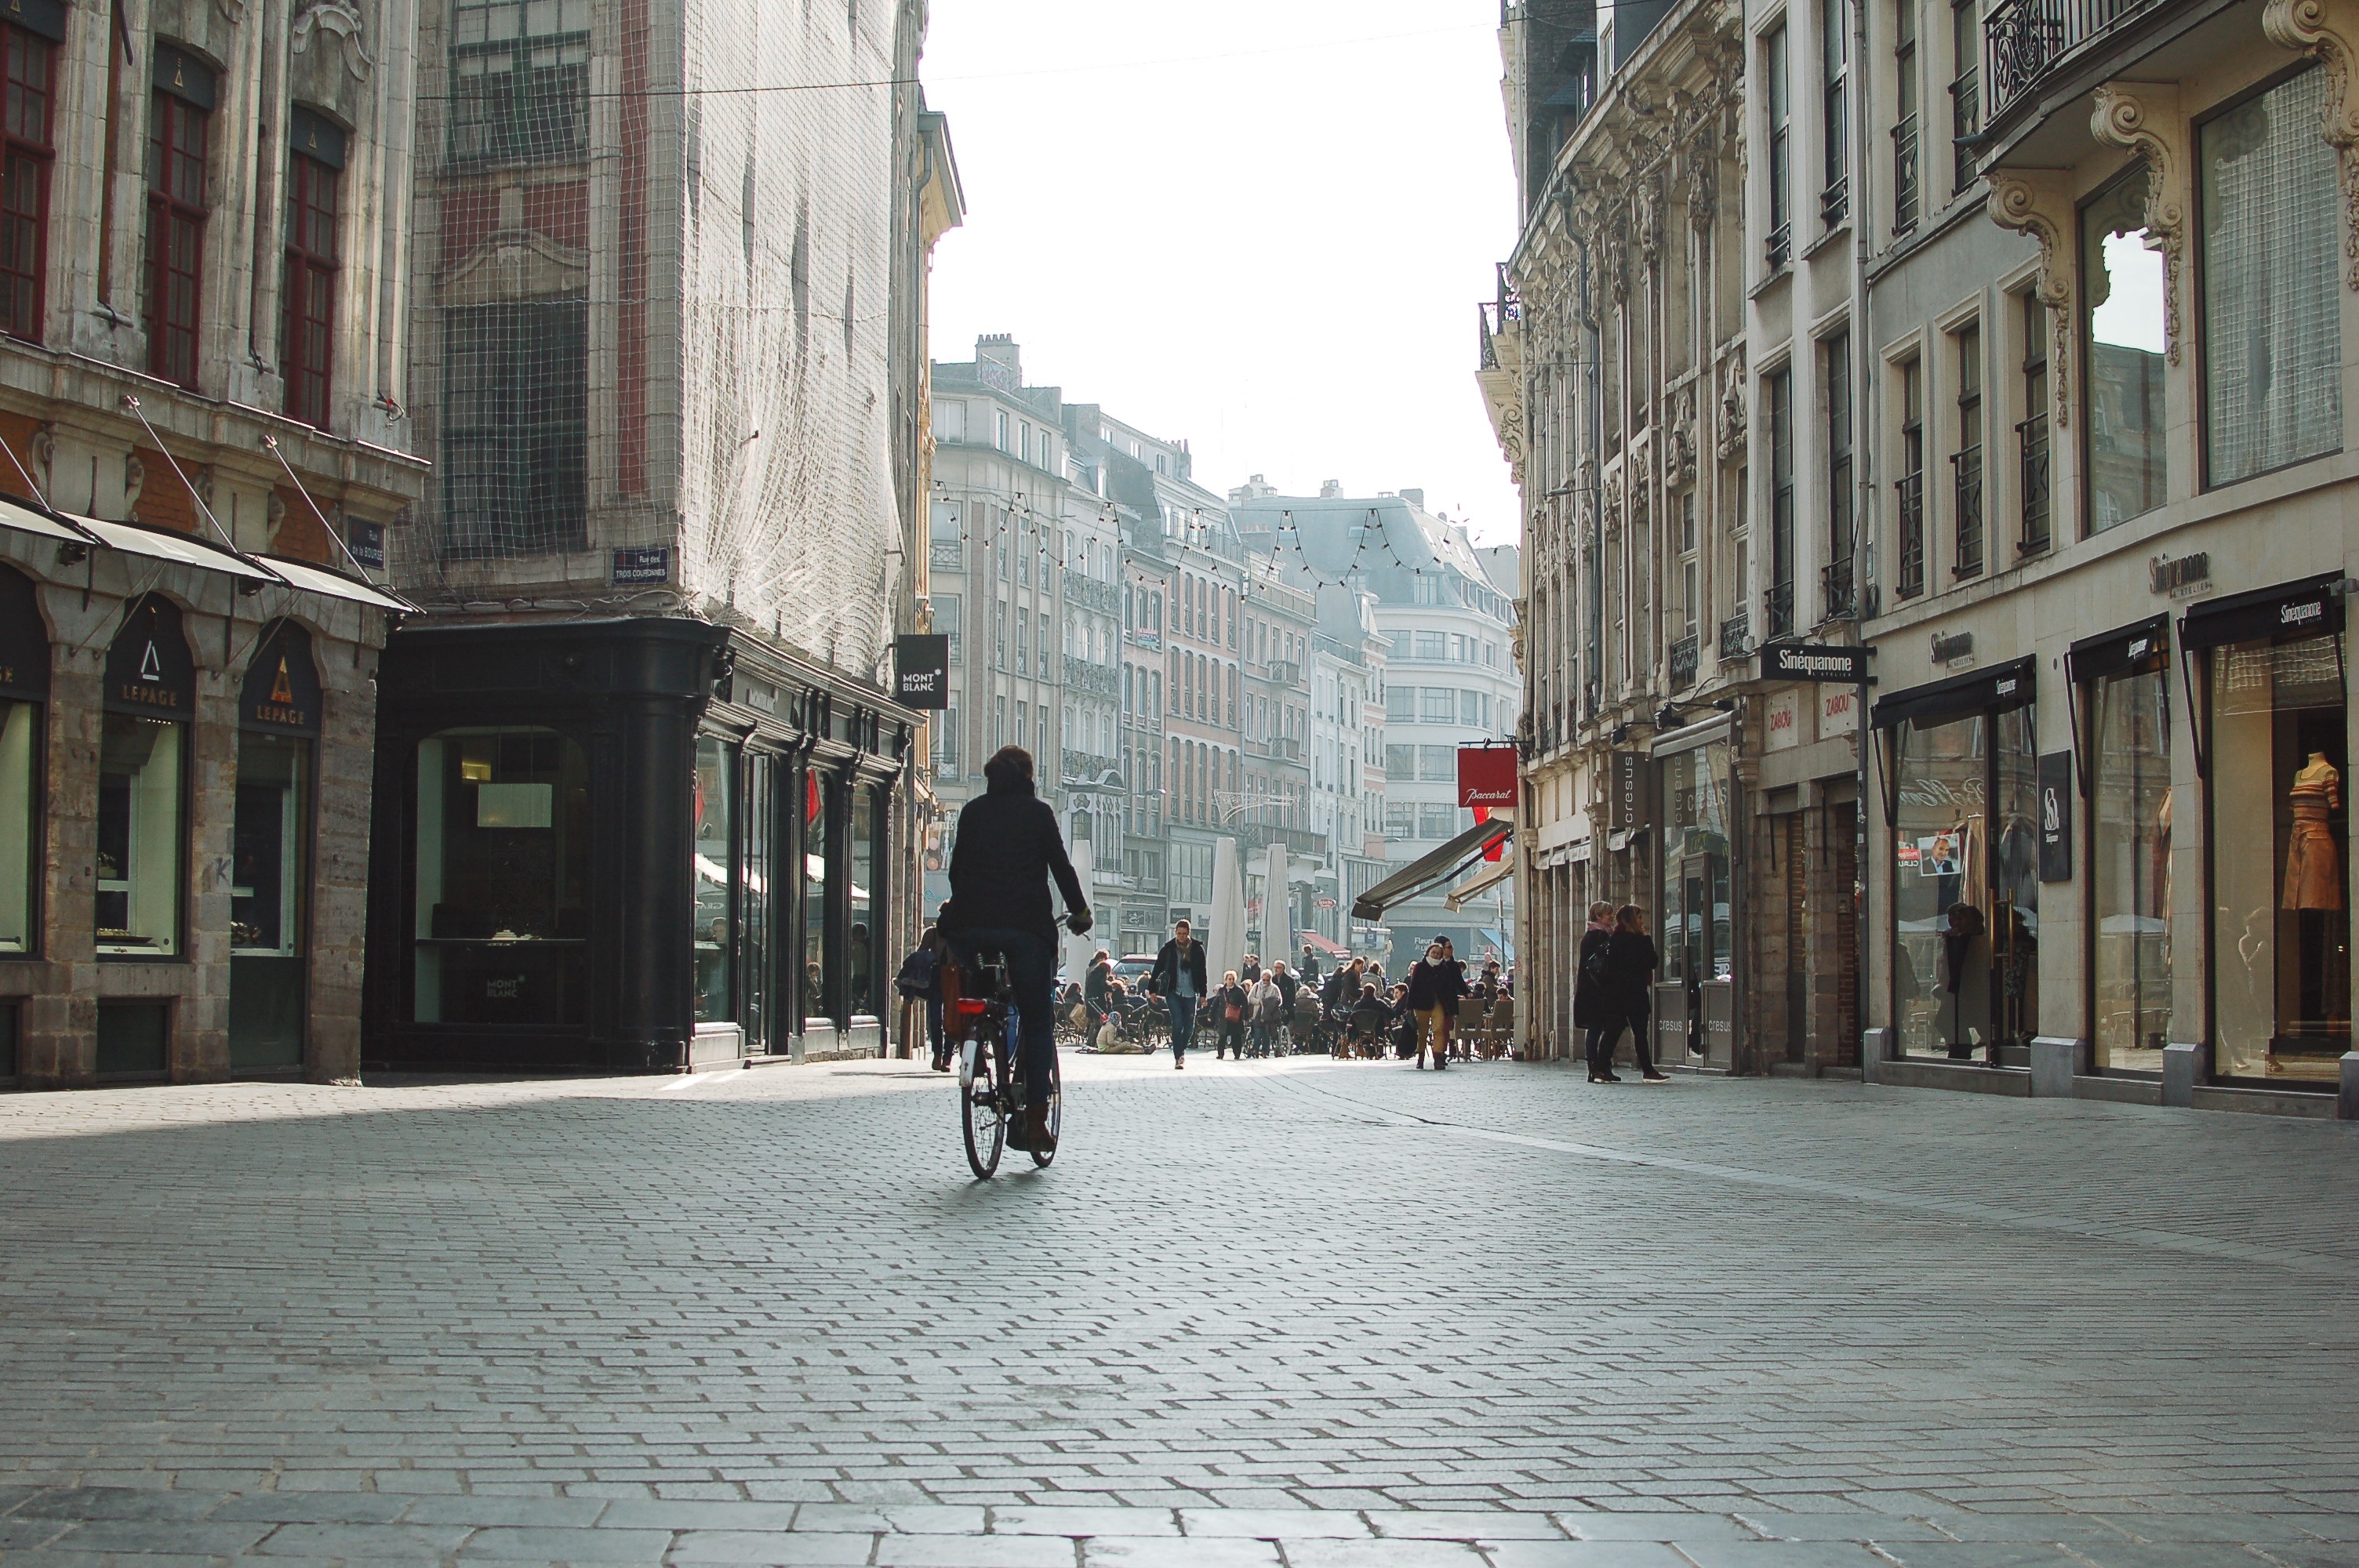
pedestrian, winter, road, street, town, alley, city, cityscape, downtown, plaza, lane, infrastructure, town square, neighbourhood, urban area, human settlement